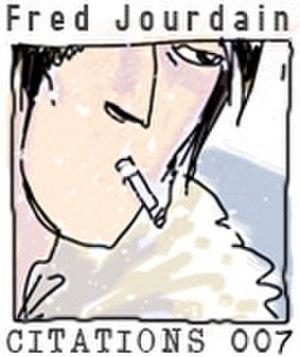
Fredérick Jourdain, né en 1984 est un artiste québécois habitant à Québec, au Canada.